Trotsky's Military Writings

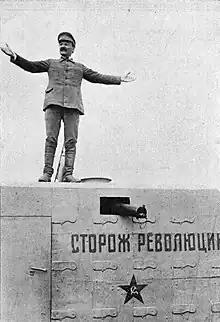
Trotsky speaks from his armored train in 1920

Trotsky had been appointed as the Commissar of War, leader of the Supreme Military Council and eventually the Revolutionary Military Committee without any previous, formal military training. He had been most influenced by the works of Prussian general Carl Von Clausewitz in his approach towards military affairs. Contemporary Bolshevik, Karl Radek, relates that Trotsky had read only a few books on military affairs such as Jean Jaurès "L'Armée Nouvelle", the "History of War" by Friedrich Wilhelm Schulz and Franz Mehring's writings on Frederick the Great. However, his biographer, Isaac Deutscher, believed Radek undervalued Trotsky's level of theoretical comprehension and cited his previous studies on the Balkan wars and the first years of the World War I.